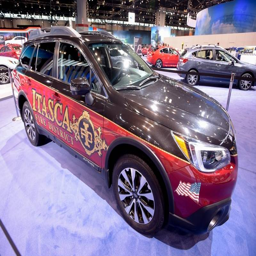
a vehicle is on display in the exhibit at show .